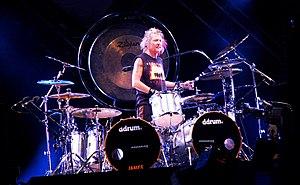
James Kottak au Festival de Bobital en 2008
James Kottak est un batteur américain particulièrement connu pour avoir été, entre 1996 et 2016, le batteur du groupe allemand de hard rock Scorpions.